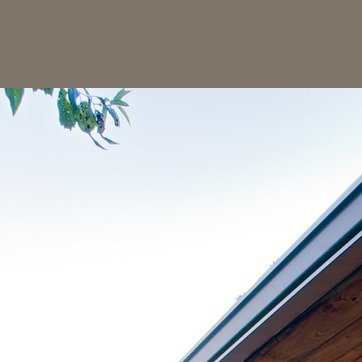
Material: sky